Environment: real
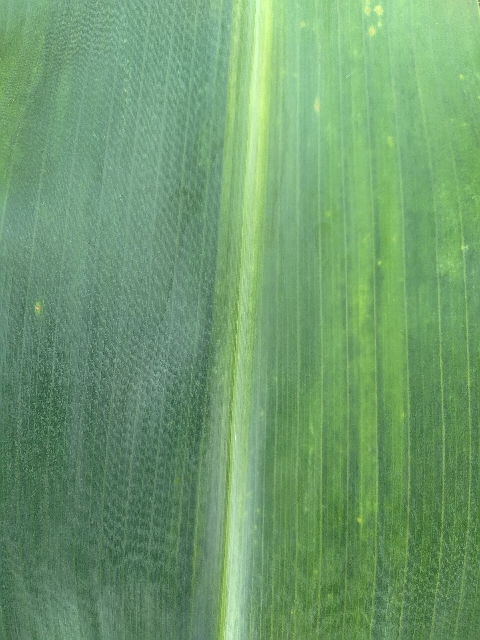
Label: lethal_necrosis